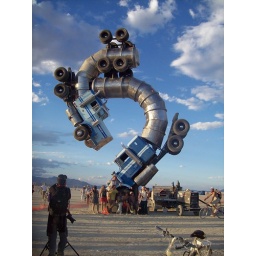
an art installation (real semis) at burning man 2007 located in black rock city, nevada near reno.